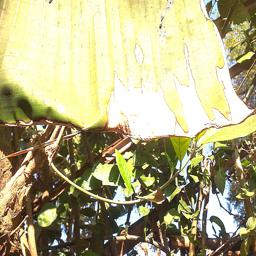
Label: MALBHOG LEAF